Architecture of Melbourne

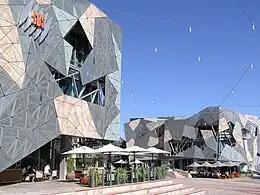
Federation Square

The arrival of the 1950s saw contemporary high rise offices constructed and the ICI House, built in 1955, was Australia's tallest building at the time. ICI House, breaking Melbourne's long standing 132 ft height limit, was the first International Style skyscraper in the country. It symbolised progress, modernity, efficiency and the booming corporate power in a postwar Melbourne. Its development also paved way for the construction of other modern high-rise office buildings, thus changing the shape of Melbourne's already diverse urban centre. Melbourne was the first city in Australia to undergo a post-war high-rise boom beginning in the late 1950s, though Sydney in the following decades built more, with over 50 high-rise buildings constructed between the 1970s–90s. The 1950s and 1960s was a period before heritage controls were enacted, and many commentators now view these years of rampant demolition as one akin to urban vandalism. Whelan the Wrecker, the most successful demolition company, was responsible for most of the destruction of Melbourne's historic buildings. A vast number of city hotels also closed in the 1950s, as a result of blighting liquor laws, which meant that the cost of running a licensed venue outstripped the return. This may have explained the dwindling patronage of Melbourne's grand hotels in the 1950s and 60s.